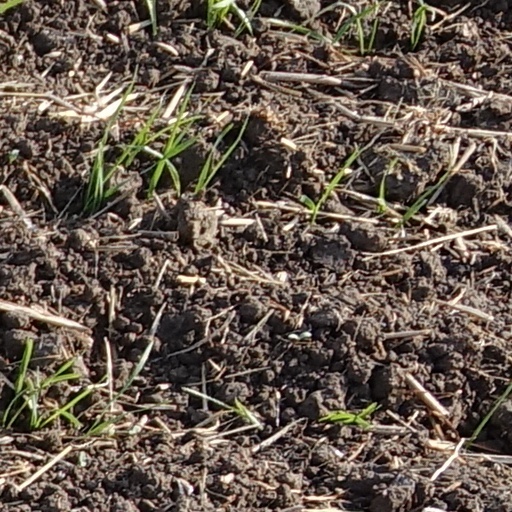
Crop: wheat